Raymond Floyd

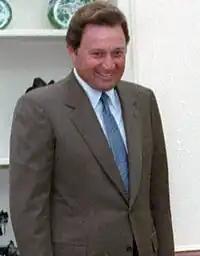
Floyd in 1986

Raymond Loran Floyd (born September 4, 1942) is an American retired professional golfer who has won numerous tournaments on both the PGA Tour and Senior PGA Tour, including four majors and four senior majors. He was inducted into the World Golf Hall of Fame in 1989.